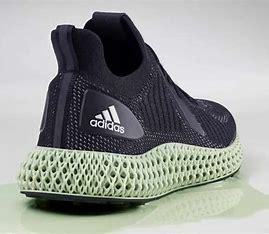
Brand: Adidas
Model: 4D